Death trajectory

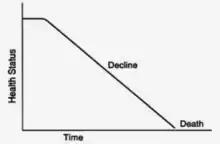
A typical natural death trajectory chronicling a long, steady decline in health over time.

A natural death trajectory is typically a long, steady decline due to old age. In these cases, the death trajectory is based on how the mind and body degenerate, including the speed of organ failure. In these cases, it is much easier to anticipate a person's death.